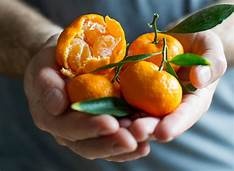
Label: mandarine